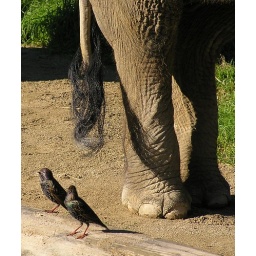
I don't know what type of bird these are, but the thing beside them is an elephant ;-)